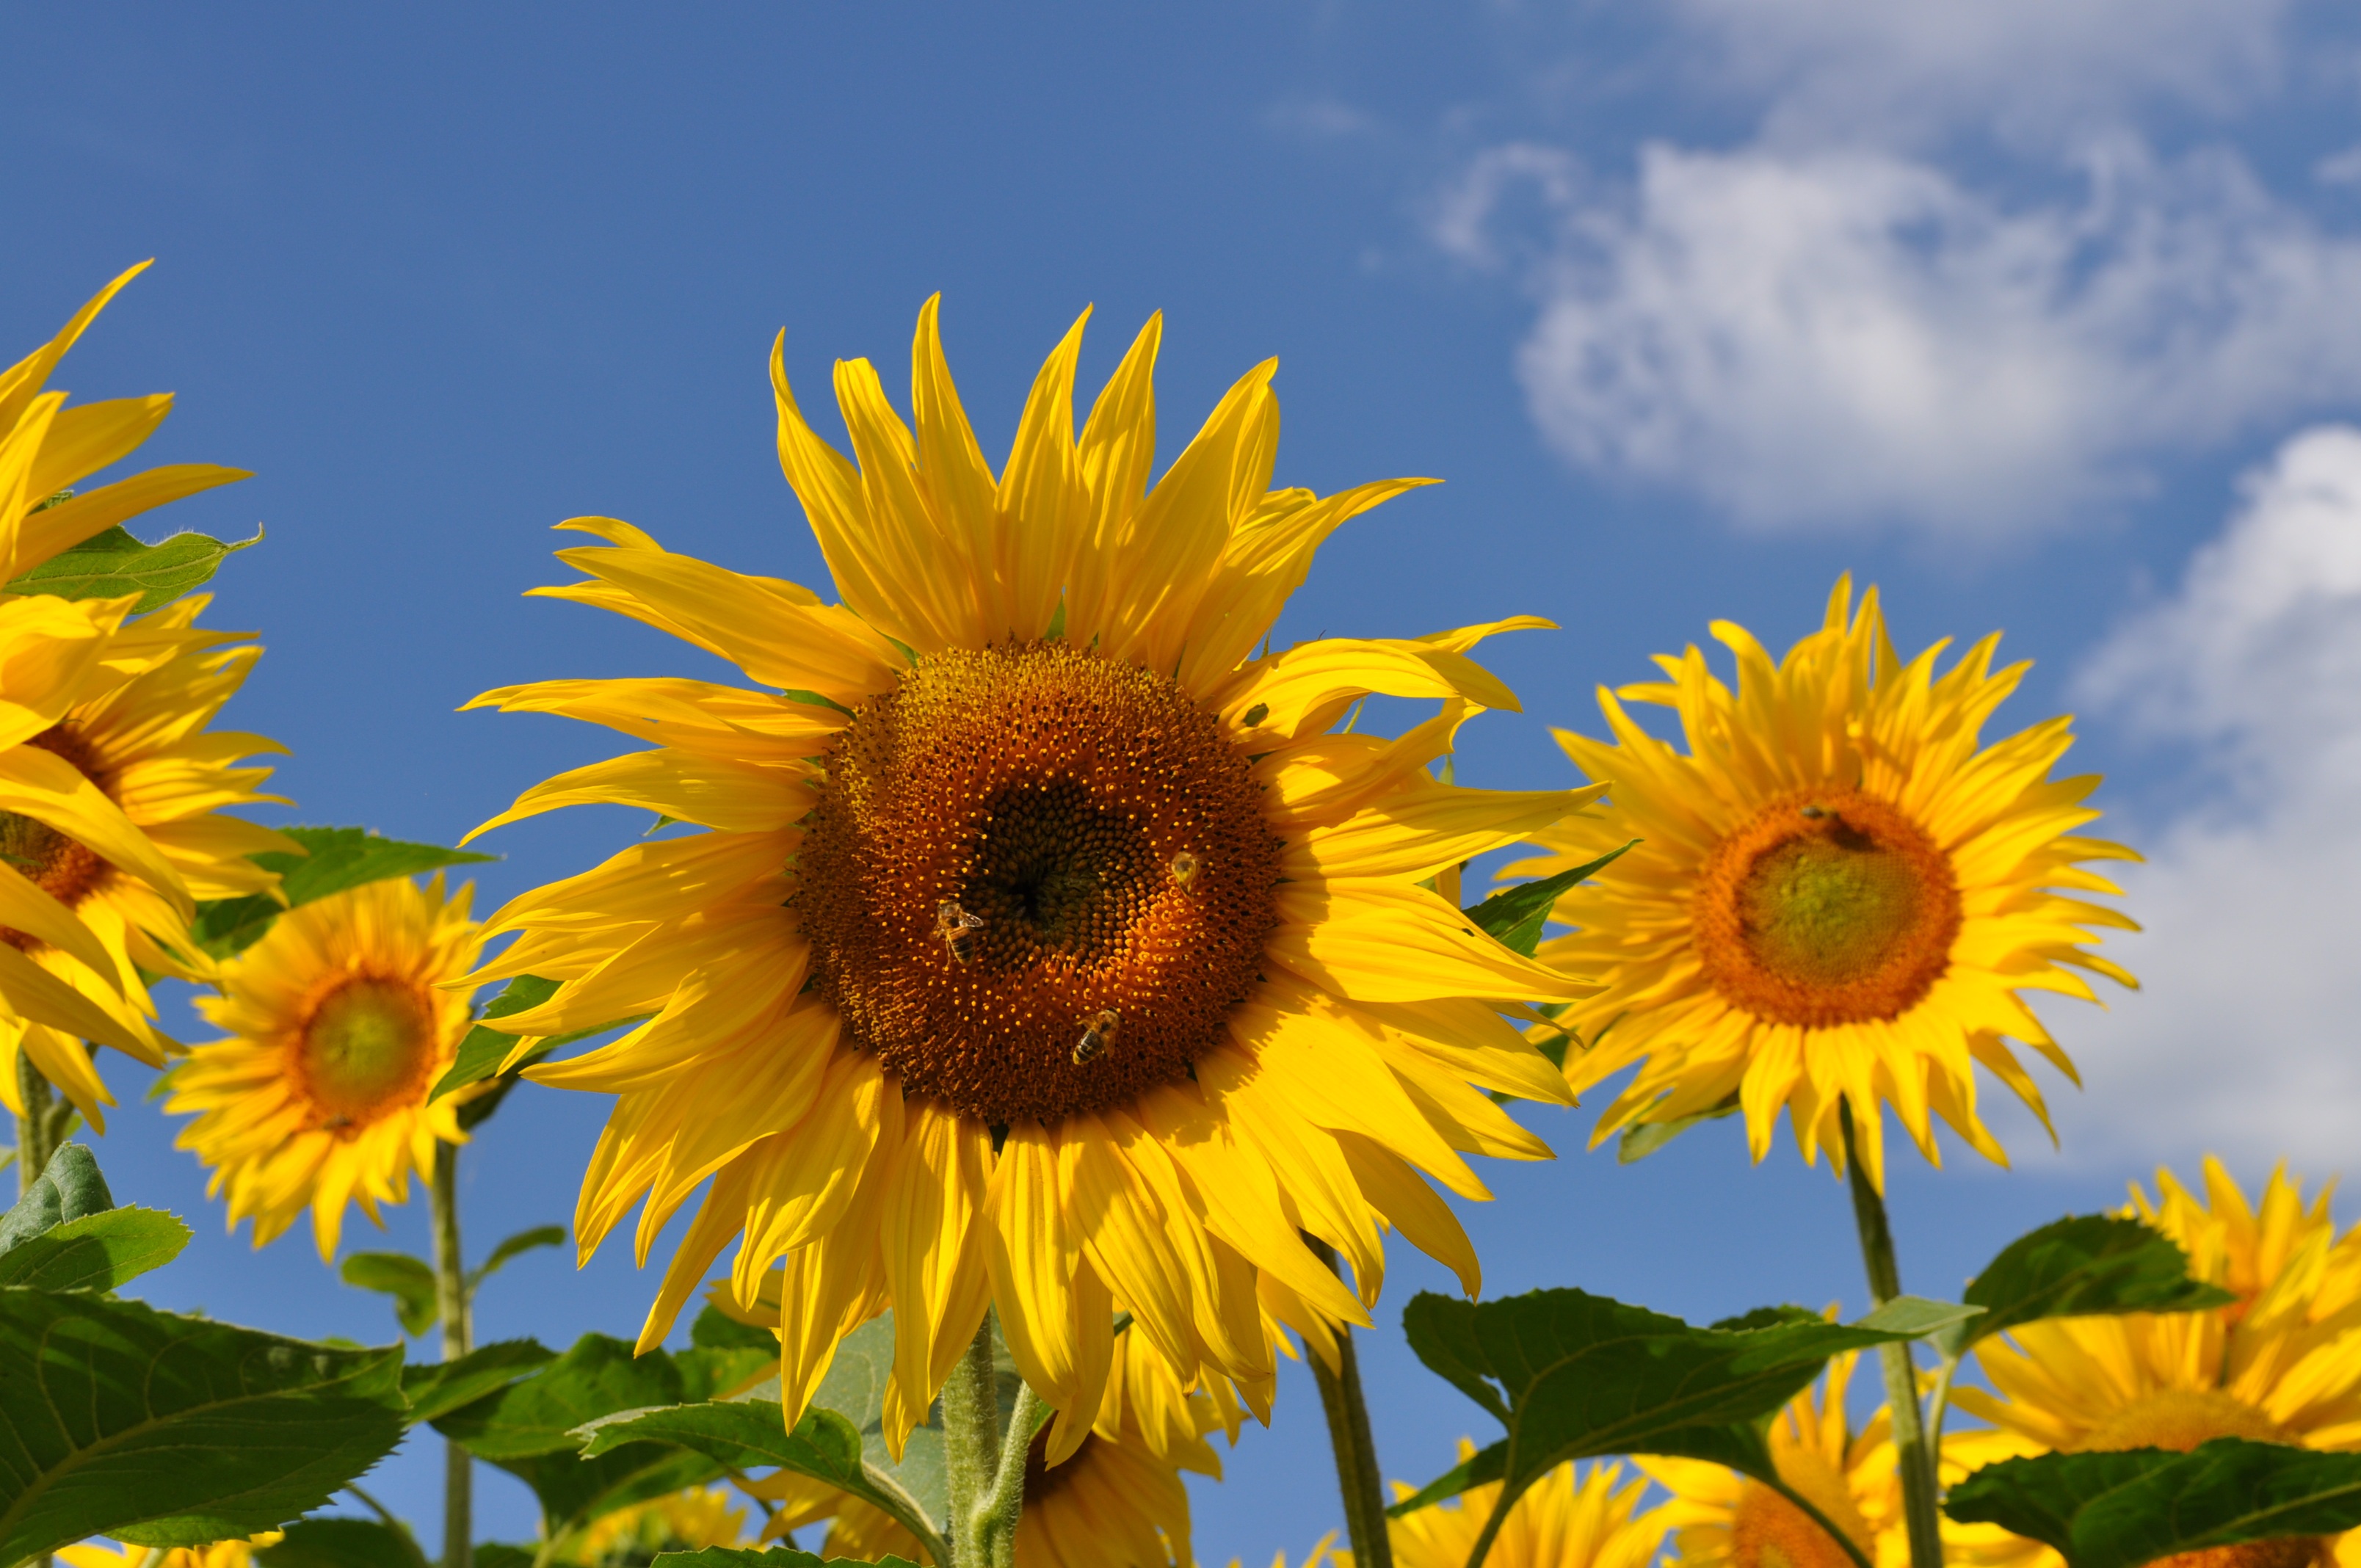
nature, plant, field, flower, botany, yellow, flora, sunflower, wildflower, bee, sun flower, macro photography, field of flowers, flowering plant, daisy family, busy bee, sunflower seed, land plant